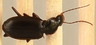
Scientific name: Calathus advena
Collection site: Rocky Mountains NEON (RMNP), plot RMNP_014